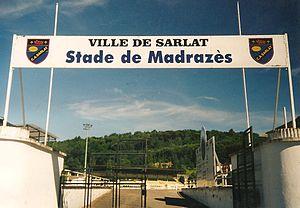
Le Club athlétique sarladais Périgord noir est un club français de rugby à XV basé à Sarlat-la-Canéda. Il évolue en 2019-2020 en championnat de Fédérale 2.